Khémisset Province

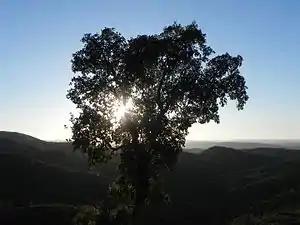
Nature of commune Ait Iko province of Khémisset Morocco

Khémisset is a province in the Moroccan economic region of Rabat-Salé-Kénitra. Its population in 2004 was 521,815 .